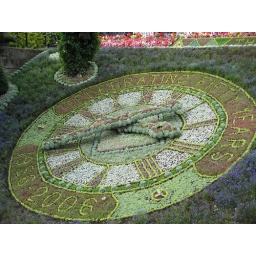
The flower clock in Prince's Street Gardens, Edinburgh